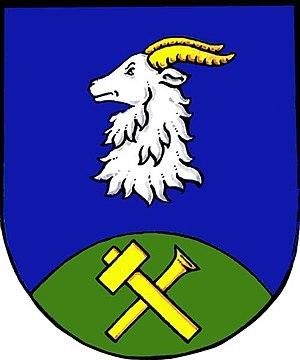
Kozárovice est une commune du district de Příbram, dans la région de Bohême-Centrale, en République tchèque. Sa population s'élevait à 387 habitants en 2020.